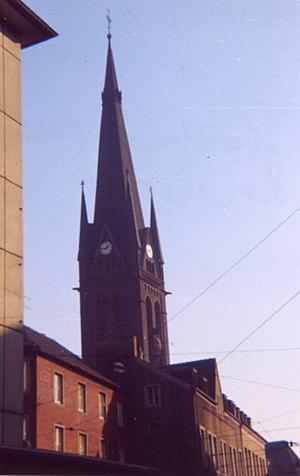
Église Saint-Lambert à Gladbeck